Public relations

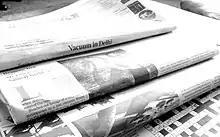
Media is a major resource in the public relations career especially in news networks. That is why as a public relations specialist, having proper information is very important, and crucial to the society as a whole.

Spin has been interpreted historically to mean overt deceit that is meant to manipulate the public, but since the 1950s has shifted to describing a "polishing of the truth." Today, spin refers to providing a certain interpretation of information meant to sway public opinion. Companies may use spin to create the appearance of the company or other events are going in a slightly different direction than they actually are. Within the field of public relations, spin is seen as a derogatory term, interpreted by professionals as meaning blatant deceit and manipulation. Skilled practitioners of spin are sometimes called "spin doctors."